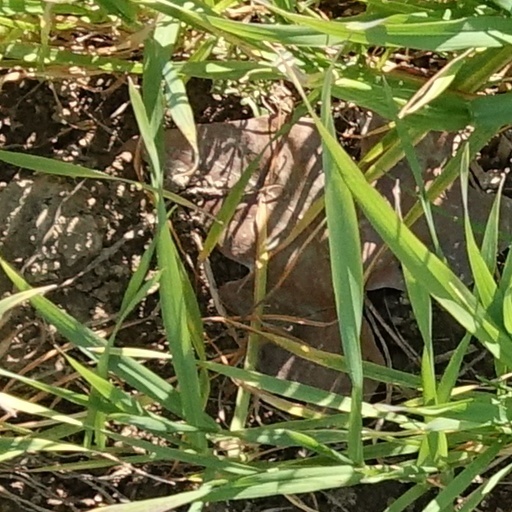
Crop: wheat